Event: Nepal Earthquake
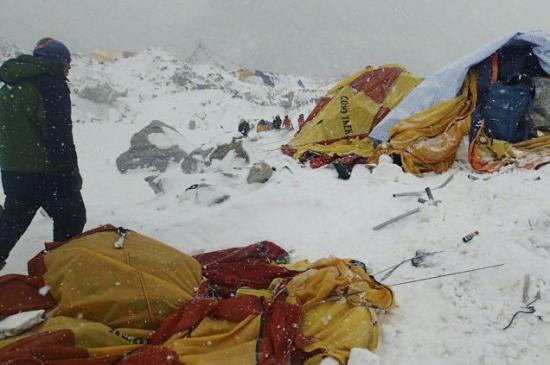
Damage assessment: damage